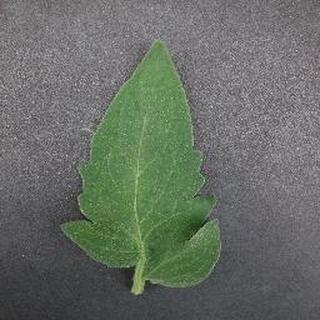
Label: healthy_tomato